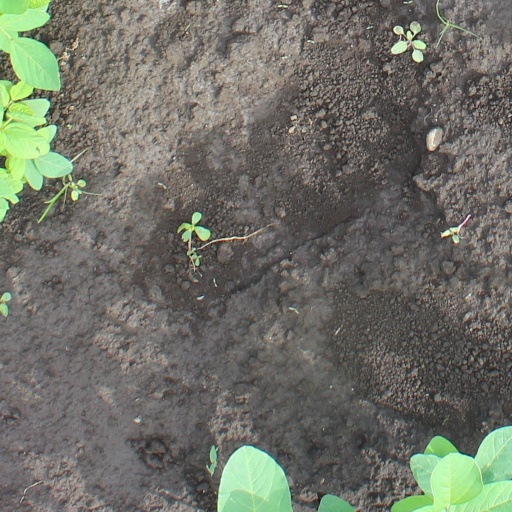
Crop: soybean